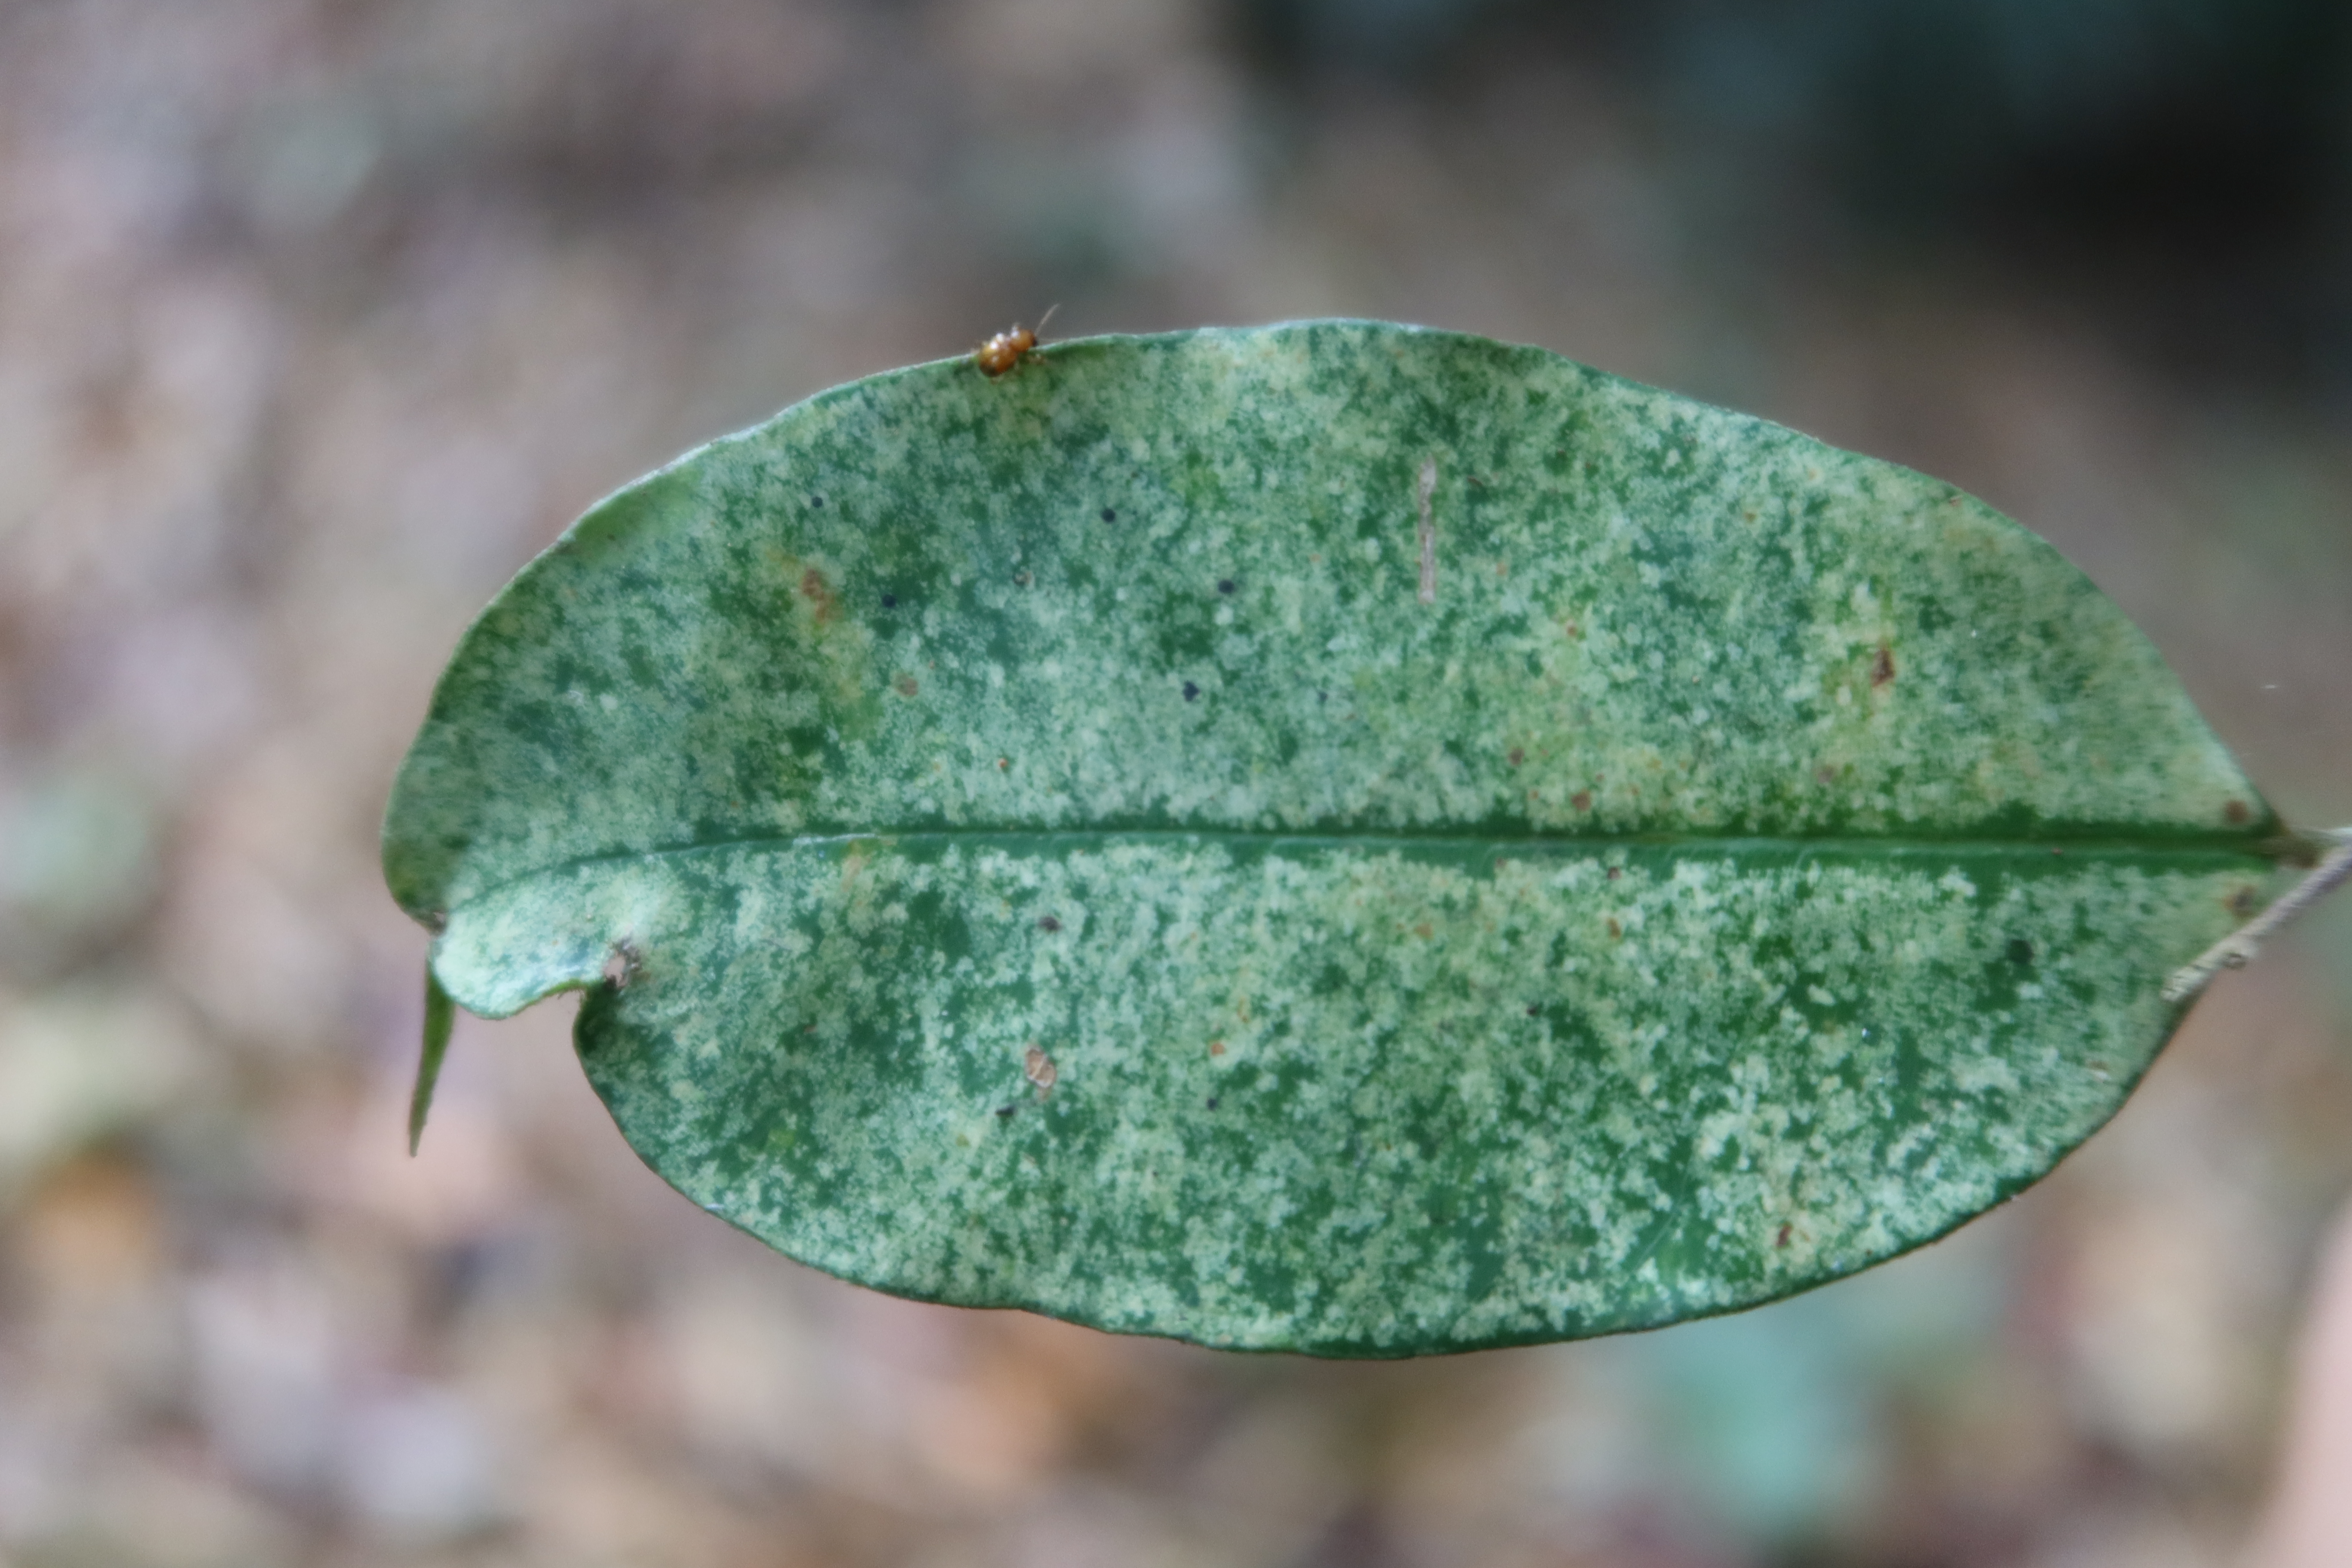
Label: Flea Beetles